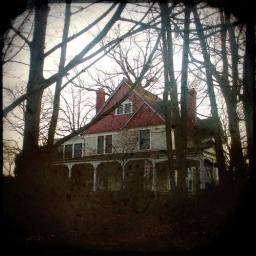
big house in a little forest